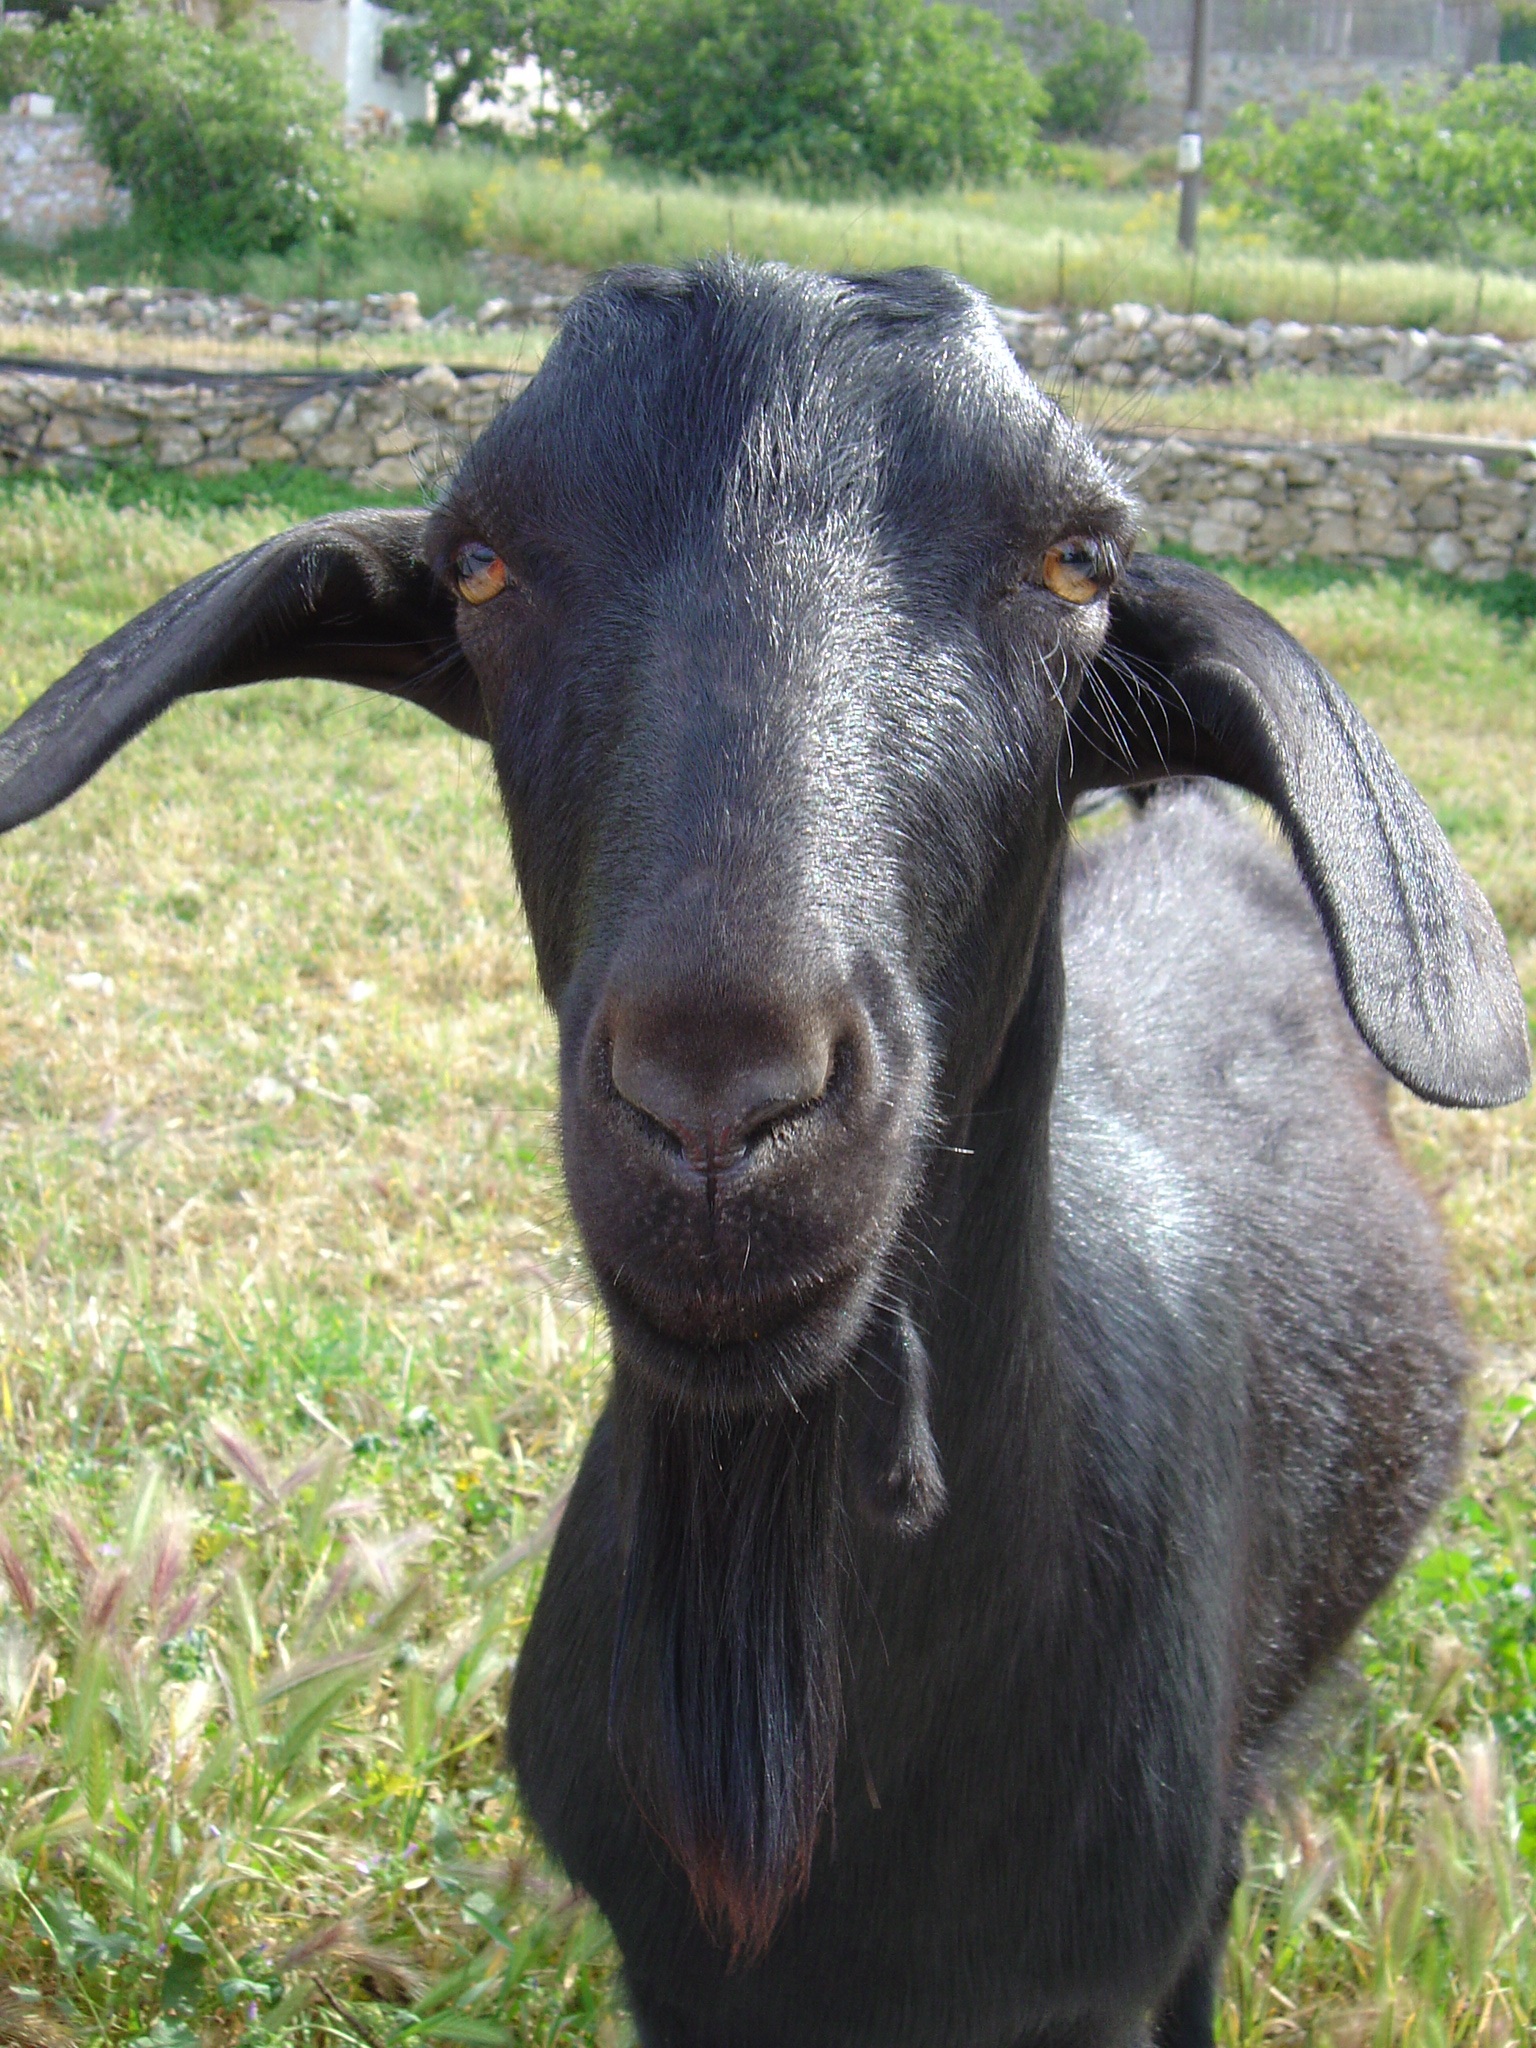
animal, goat, horn, pasture, sheep, mammal, black, fauna, goats, vertebrate, sheeps, domestic, water buffalo, cattle like mammal, cow goat family